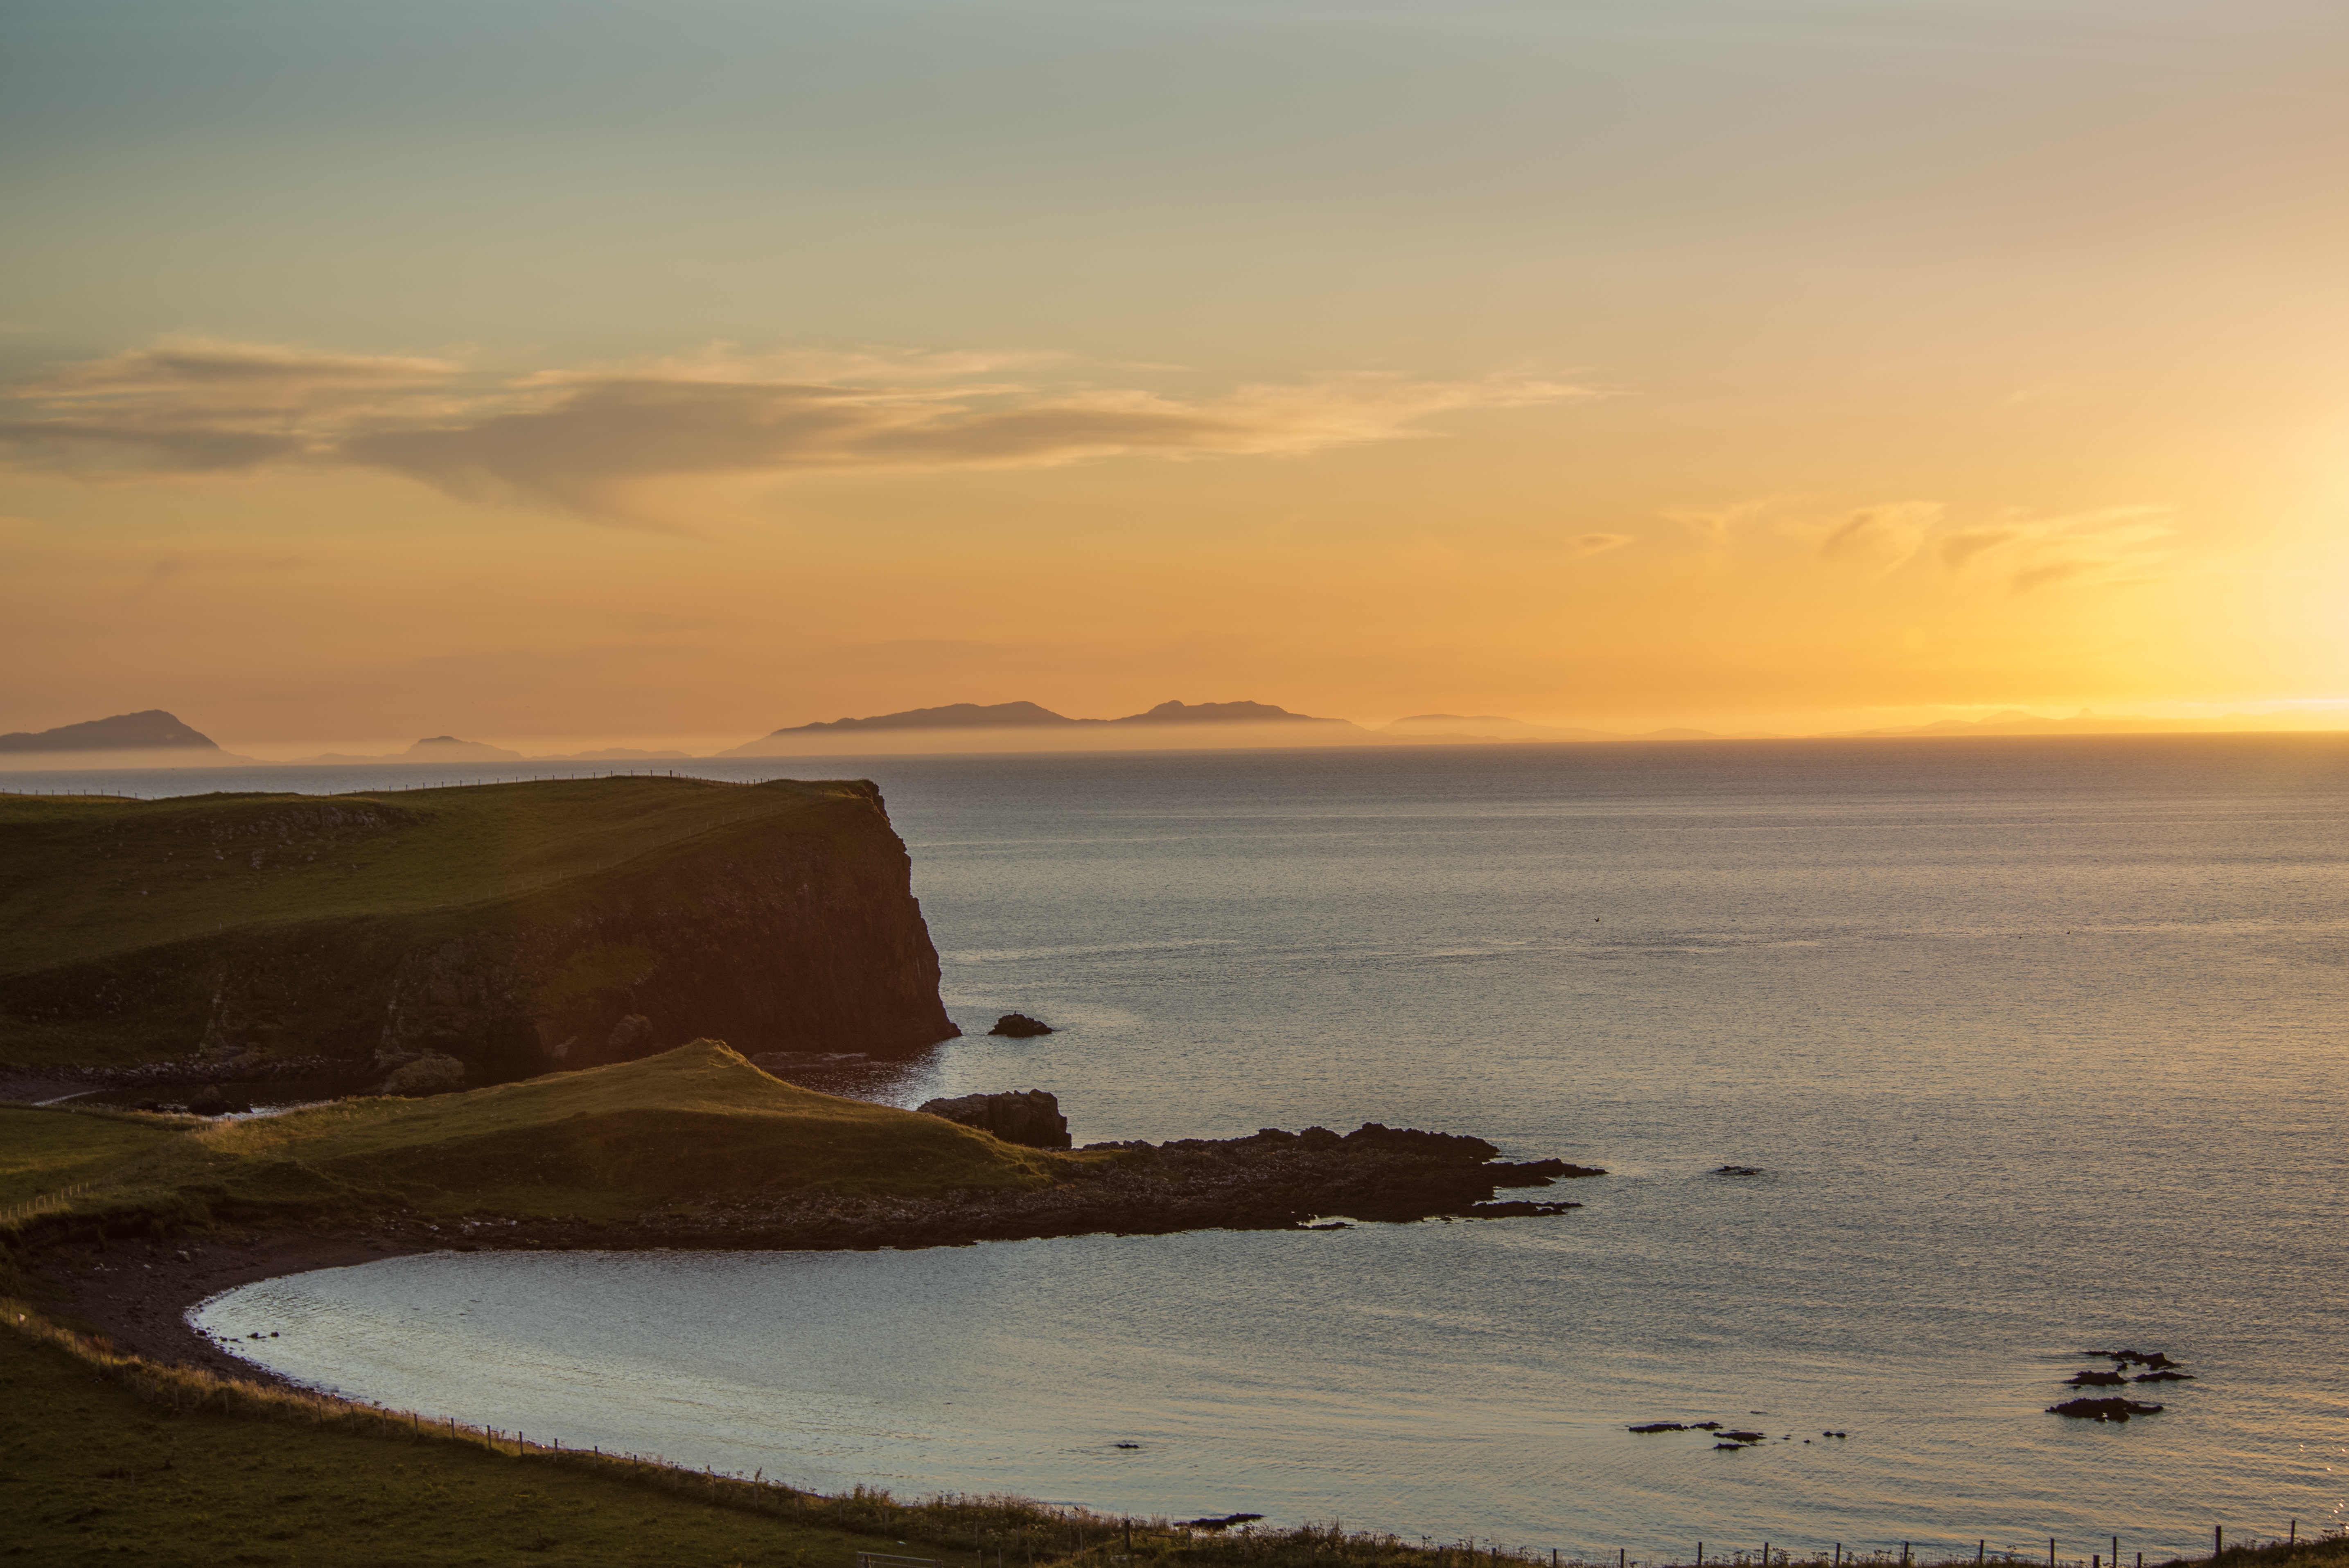
beach, landscape, sea, coast, water, sand, rock, ocean, horizon, cloud, sky, sunrise, sunset, sunlight, morning, shore, wave, dawn, stone, travel, cliff, dusk, evening, reflection, scenic, smooth, bay, romantic, rest, terrain, body of water, dramatic sky, cape, recovery, wind wave, waternish, trumpan, social evening